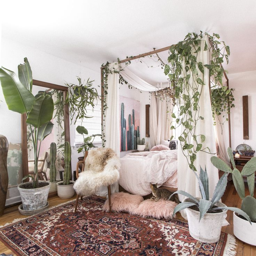
shop domino for the top brands in home decor and be inspired by celebrity homes and famous interior designers .